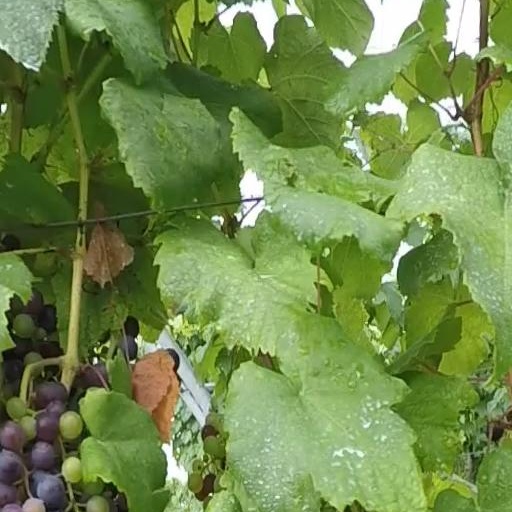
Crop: grape